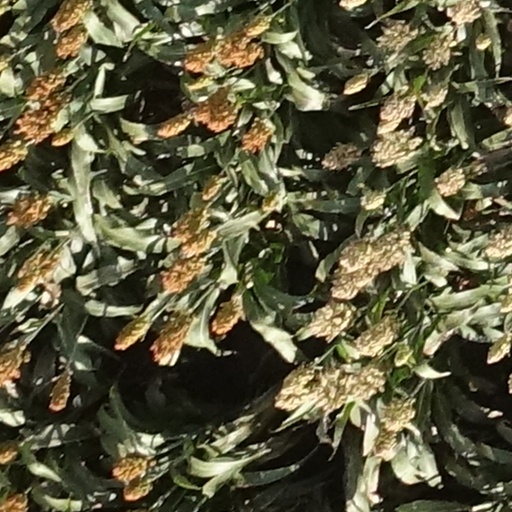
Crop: sorghum